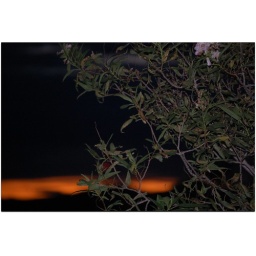
God writes the gospel not in the Bible alone, but on trees and flowers and clouds and stars. ~Martin Luther